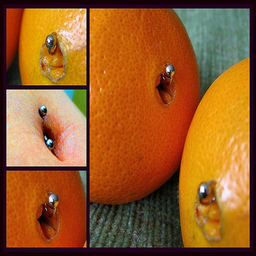
Label: Orange